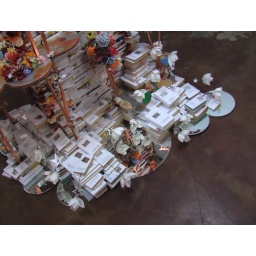
Books wrapped in drawings. The books are from my own library or donated to the project.